History of the South Sydney Rabbitohs

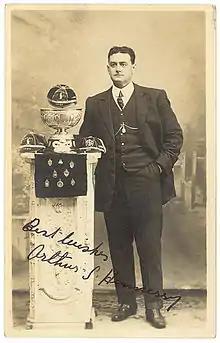
Arthur Hennessy, South Sydney's first captain and coach.

The most famous story of how the club got the "Rabbitohs" nickname comes from their rugby union days at the turn of the 20th century. During that period, players wearing their cardinal red and myrtle green football jumpers, earned some extra money on Saturday mornings by hawking rabbits around the district with the traditional cry of "Rabbitoh!" echoing through the narrow streets. As they made a sale, they would sling the bunny from their shoulder and skin it on the spot, inevitably accumulating some of the fur and blood on their jerseys as they did so. When they played in those blood stained jumpers that afternoon, opponents from wealthier rugby clubs did not always appreciate the aroma and would mockingly repeat the "Rabbitoh!" cry.